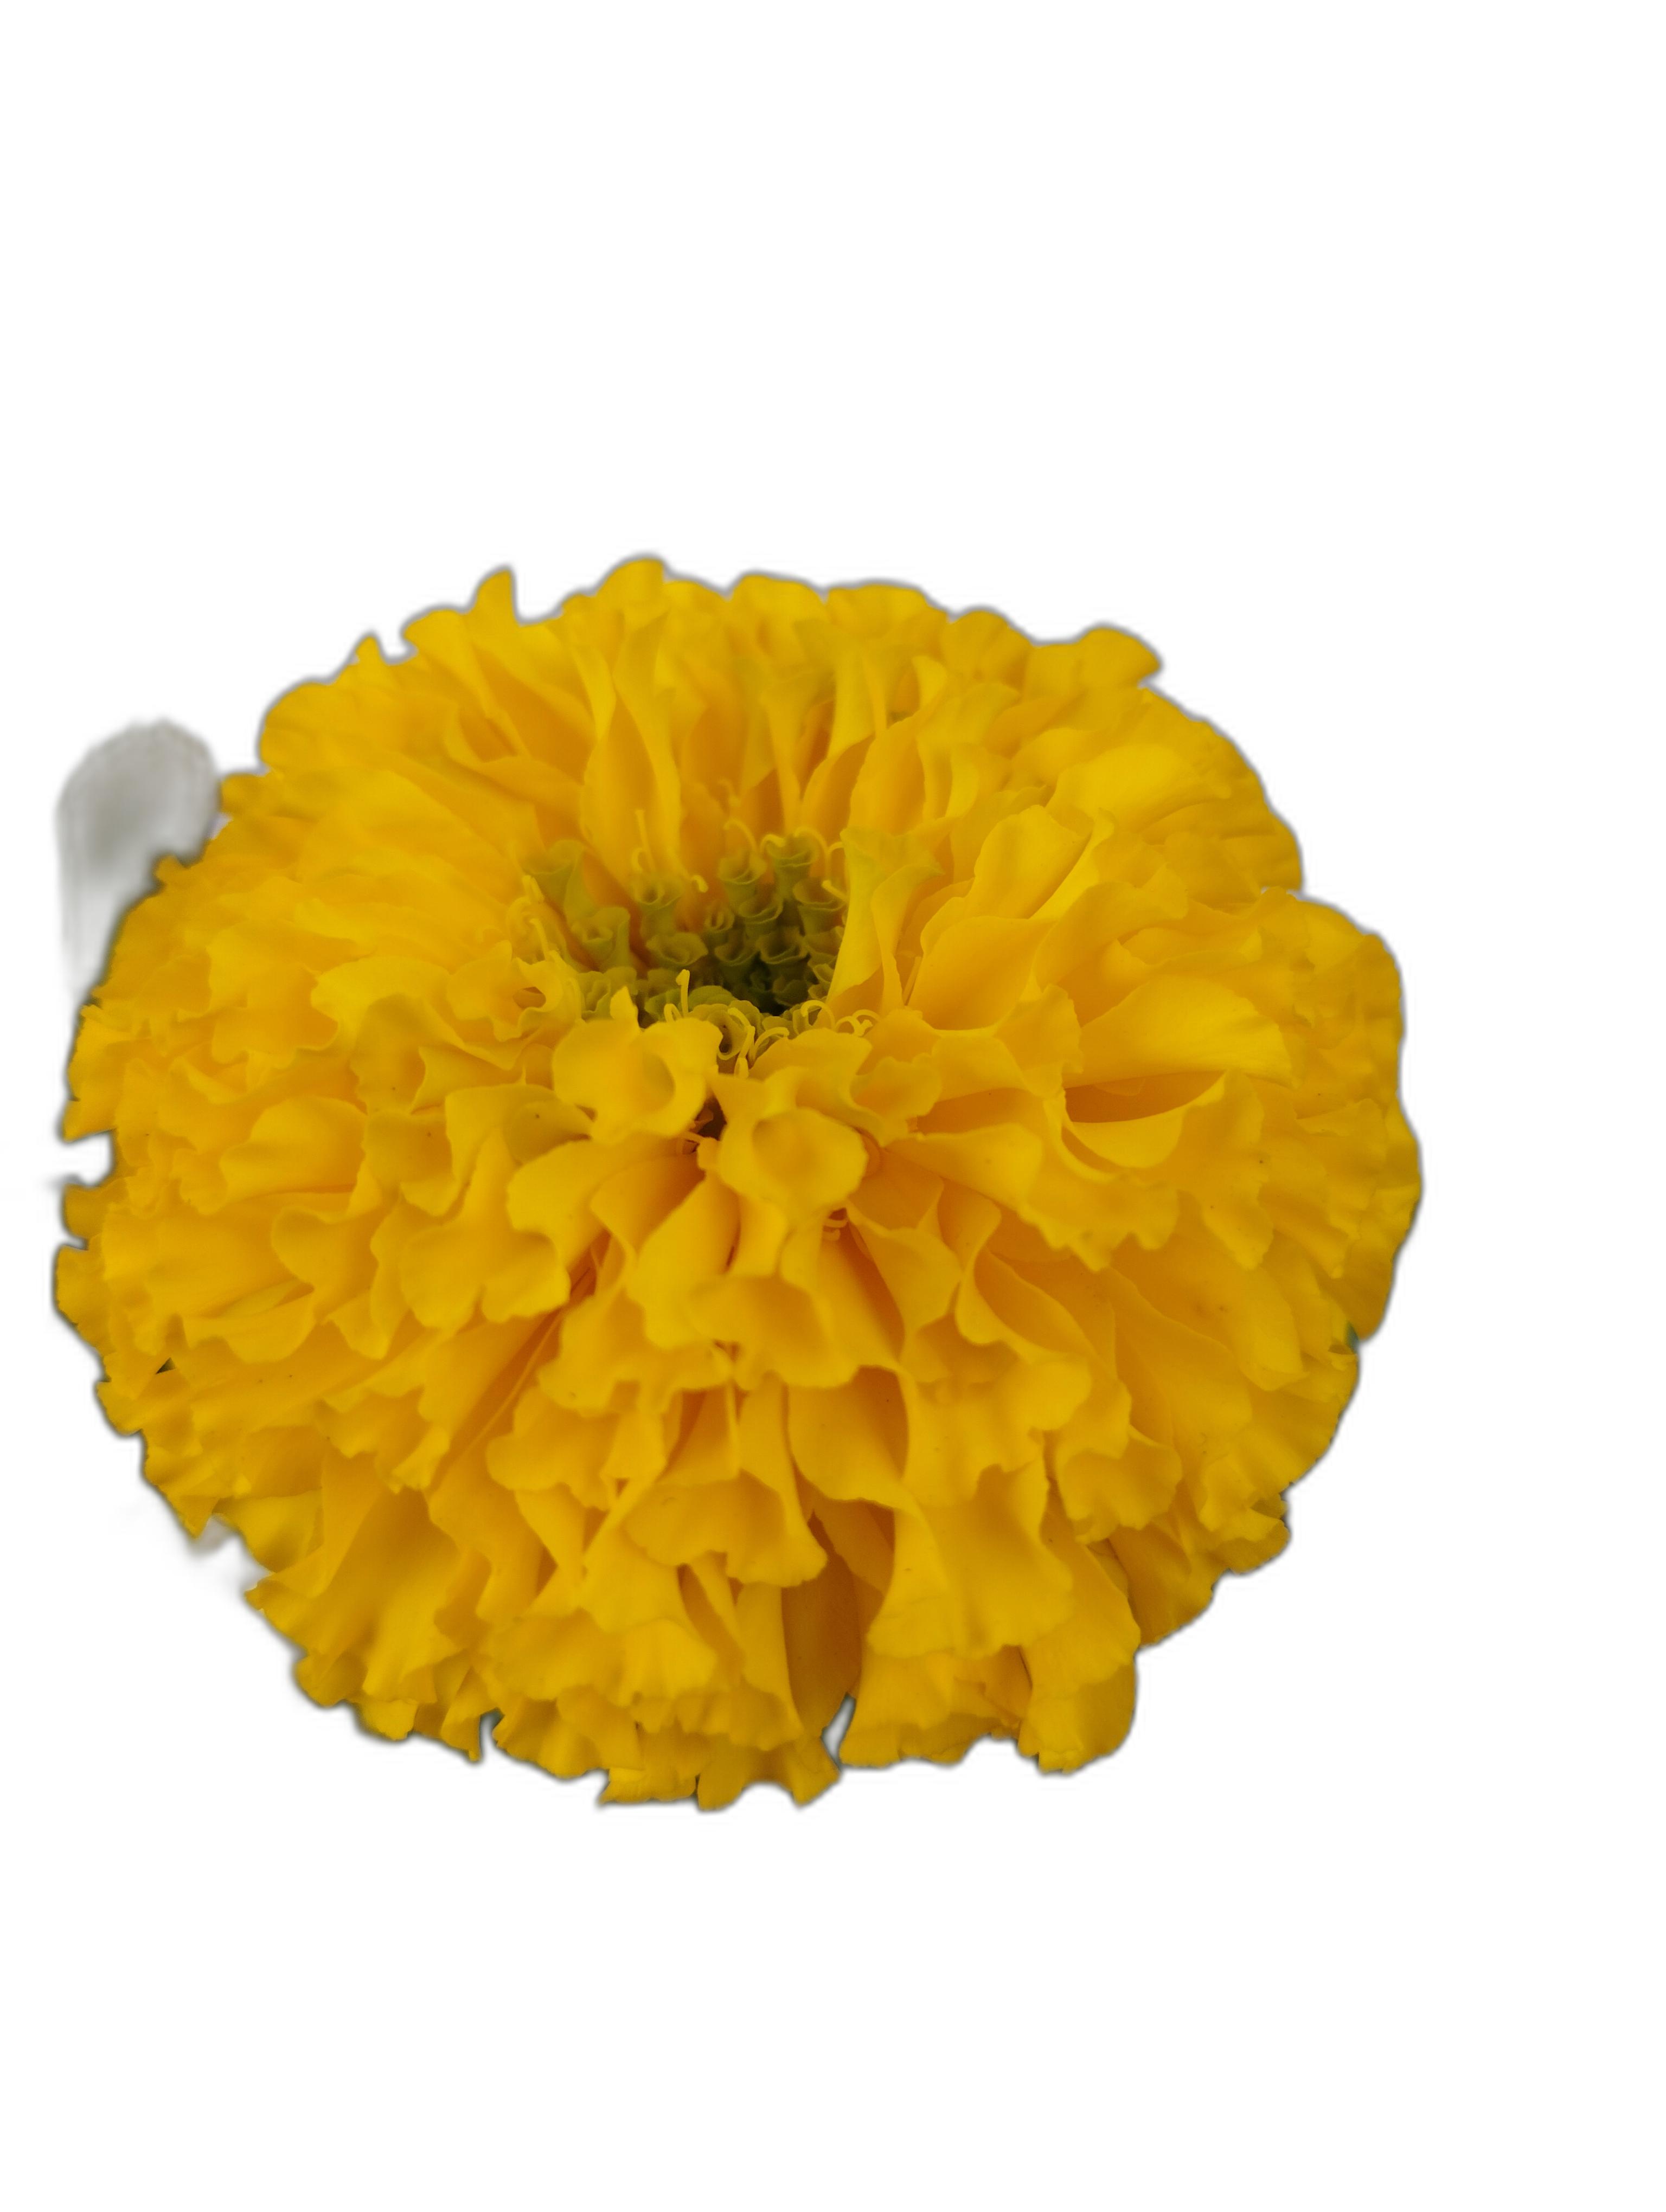
Label: Marigold